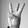
ASL letter: W